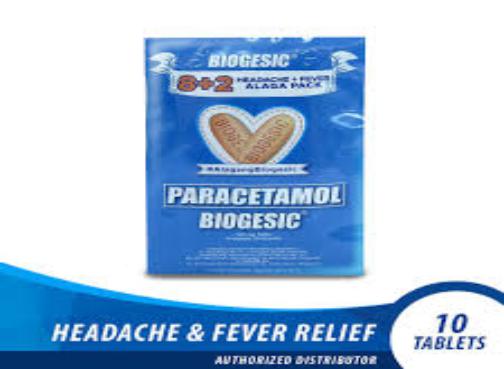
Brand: biogesic
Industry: Medical